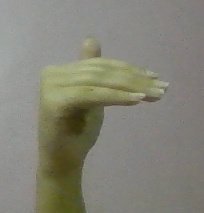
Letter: khaa